John Shaffer (governor)

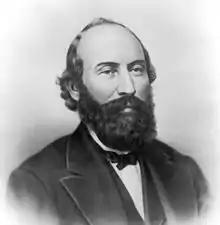

John Wilson Shaffer (July 5, 1827 – October 31, 1870) was an American politician and businessman who served as the 7th Governor of Utah Territory.